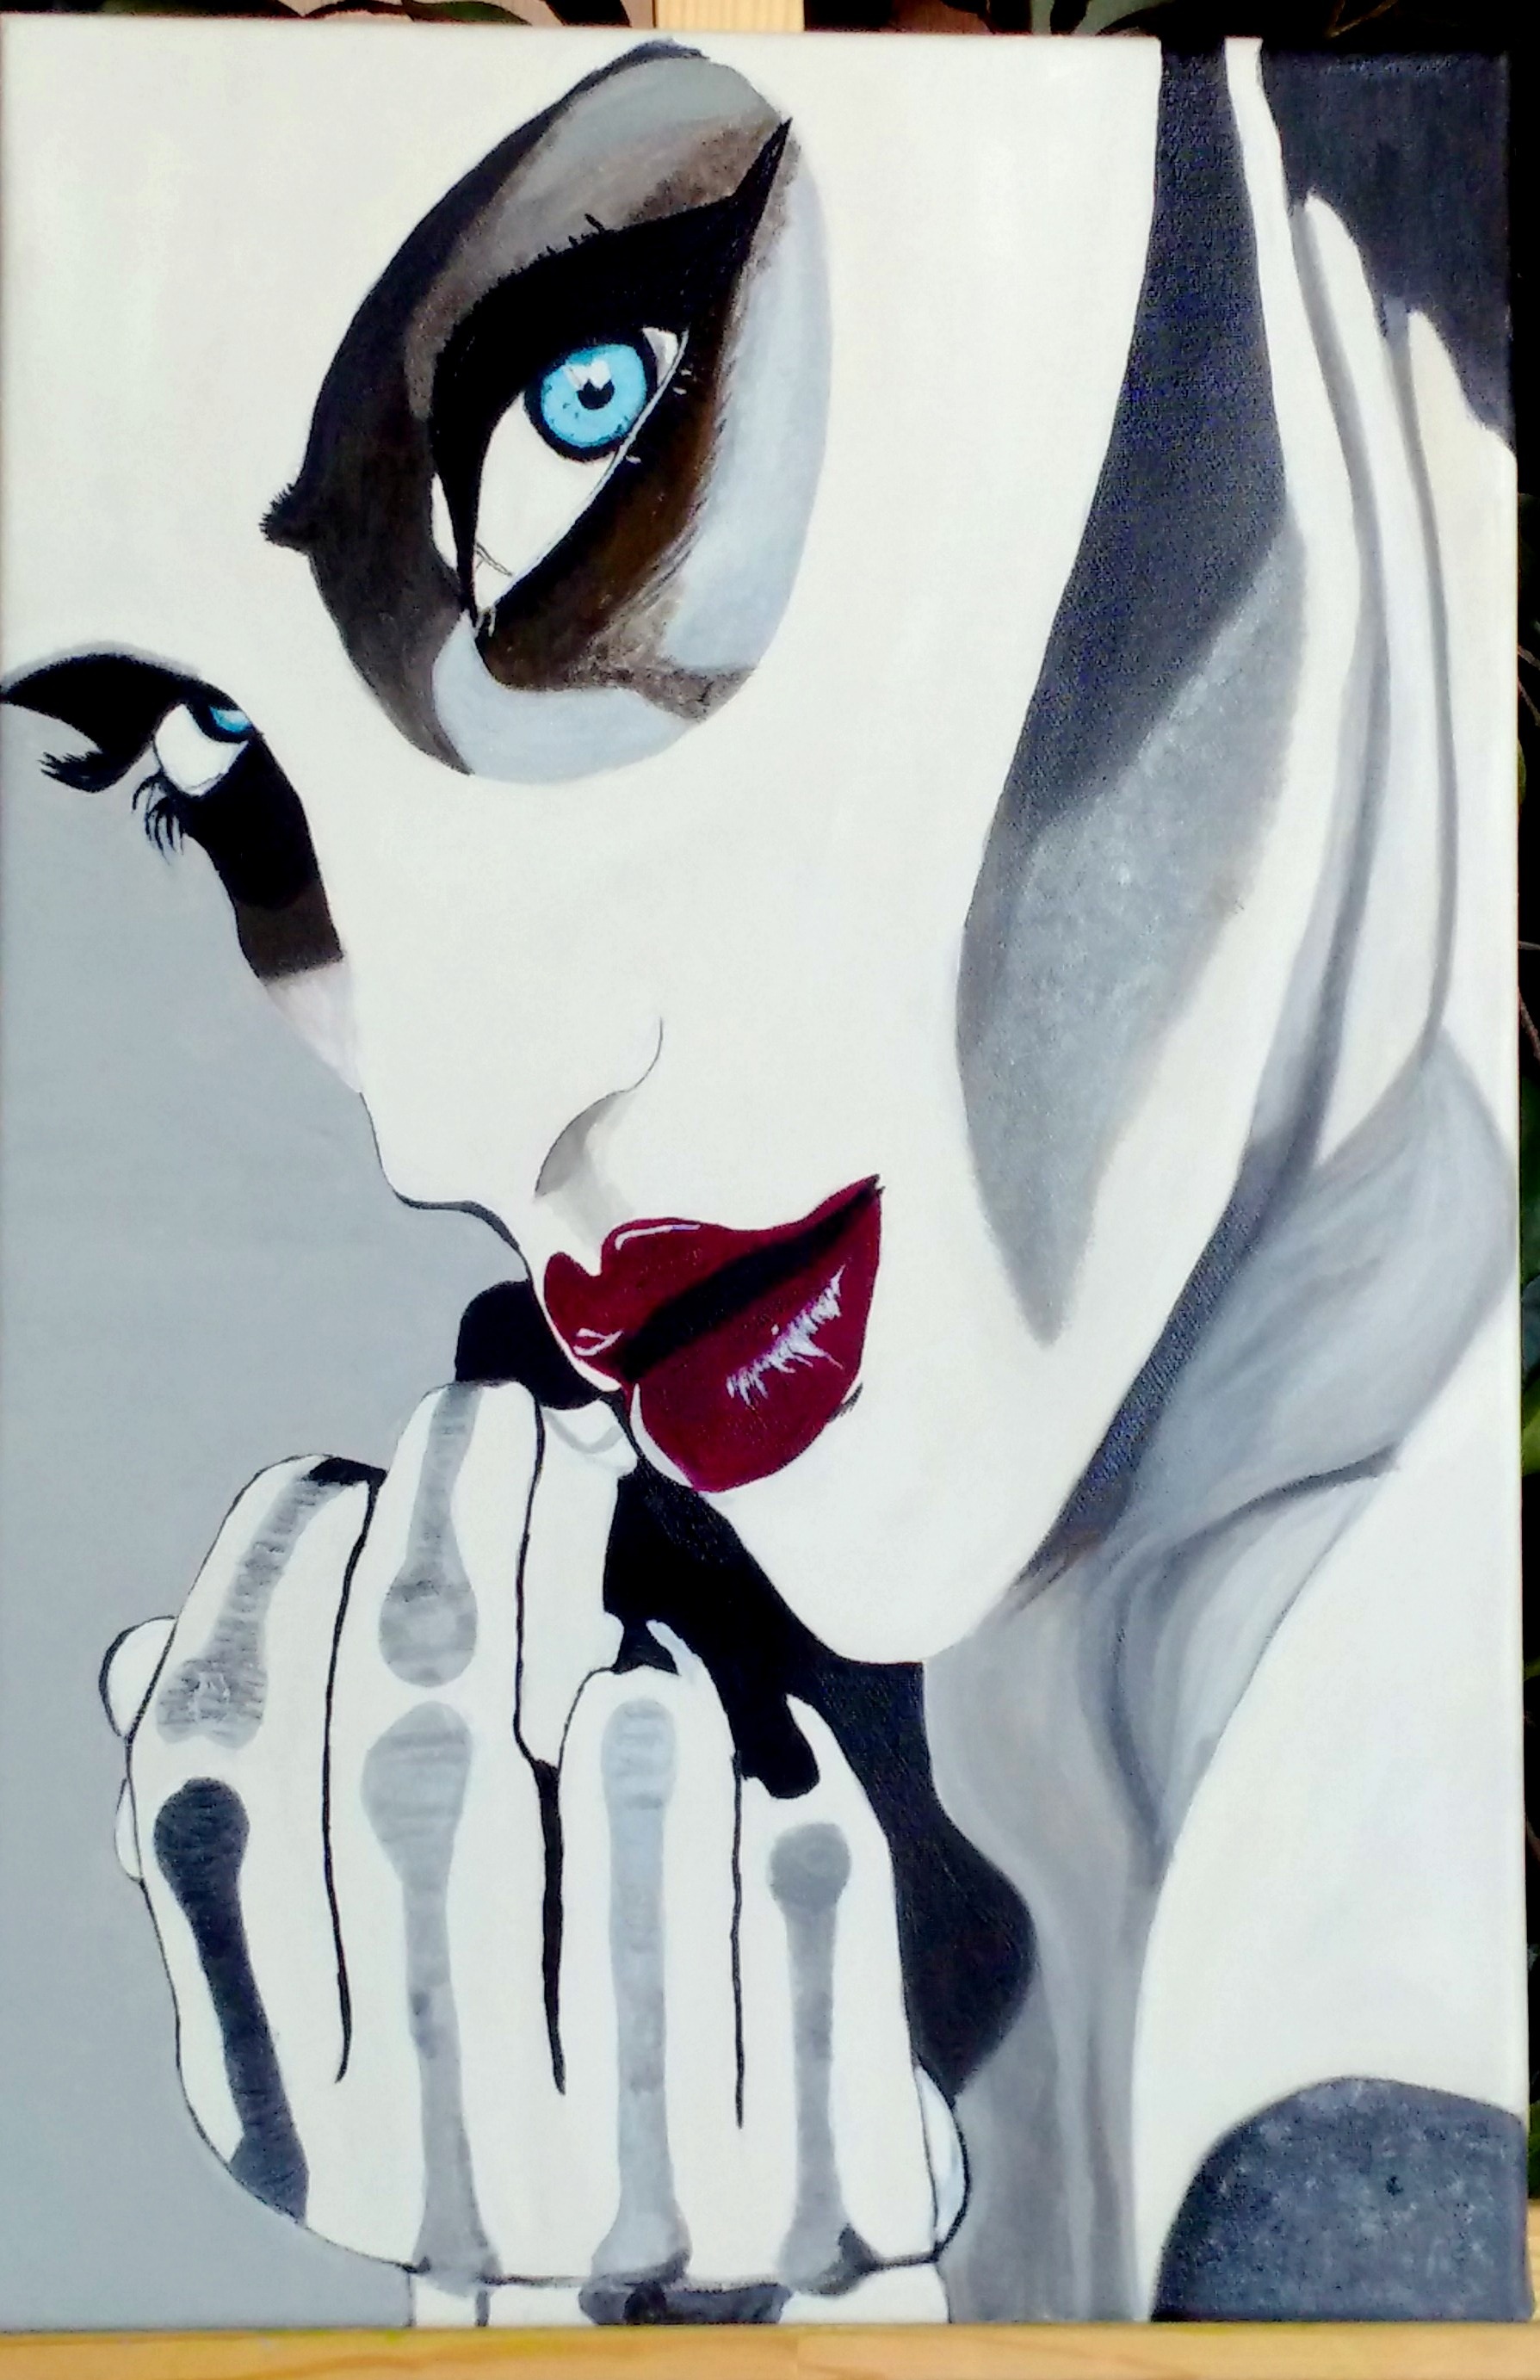
woman, halloween, painting, blue eye, face, art, sketch, drawing, illustration, sexy, fantasy, character, anime, cartoon, form, oil painting, modern art, red lips, maleficent